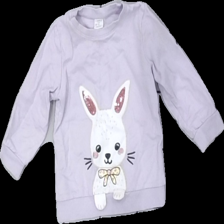
View: front
Type: Sweater
Category: Children
Brand: Lindex
Colors: Purple, White, Yellow
Material: 100% cotton
Pattern: Other
Cut: Regular, C-collar
Size: 92
Season: All
Price range: <50
Recommended usage: Reuse